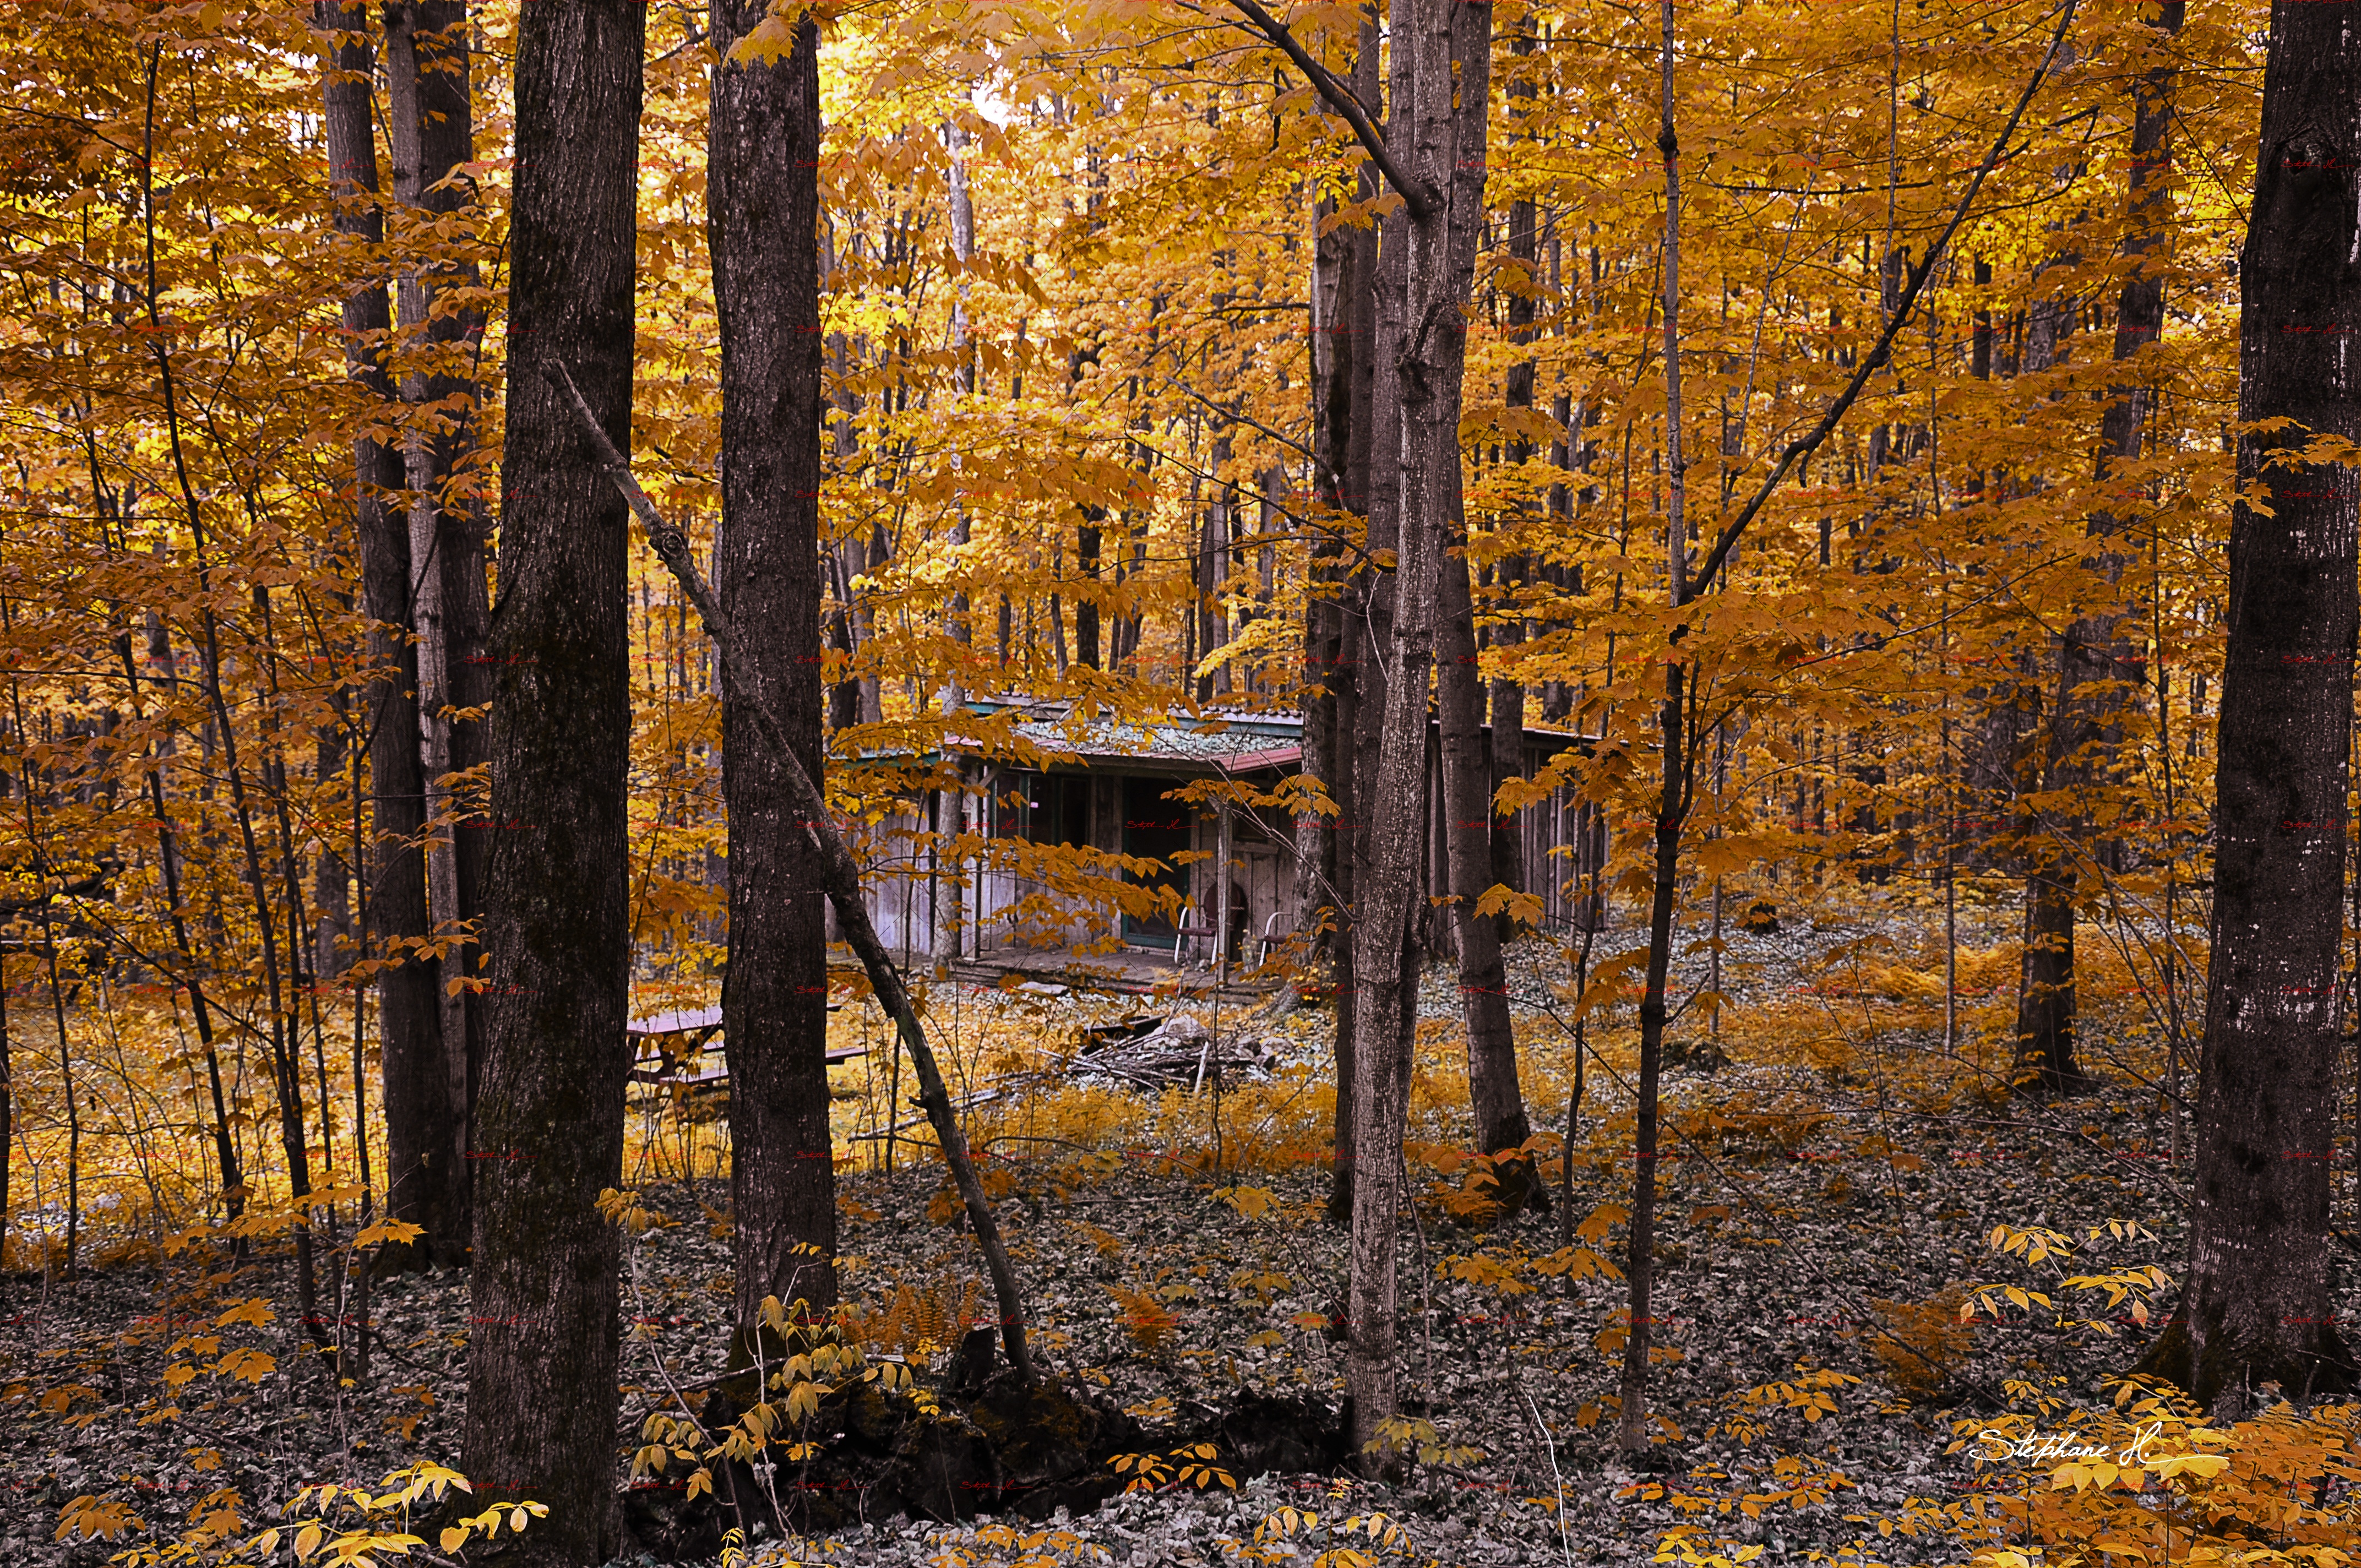
landscape, tree, nature, forest, wilderness, branch, plant, wood, sun, field, leaf, fall, trunk, autumn, season, trees, leaves, deciduous, undergrowth, wallpaper, quebec, woodland, habitat, autumn leaves, autumn landscape, larch, ecosystem, biome, natural environment, woody plant, temperate broadleaf and mixed forest, temperate coniferous forest